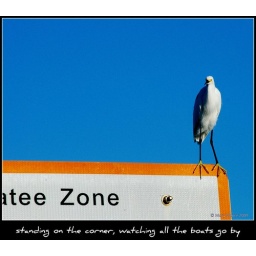
standing on the corner, watching all the boats go by